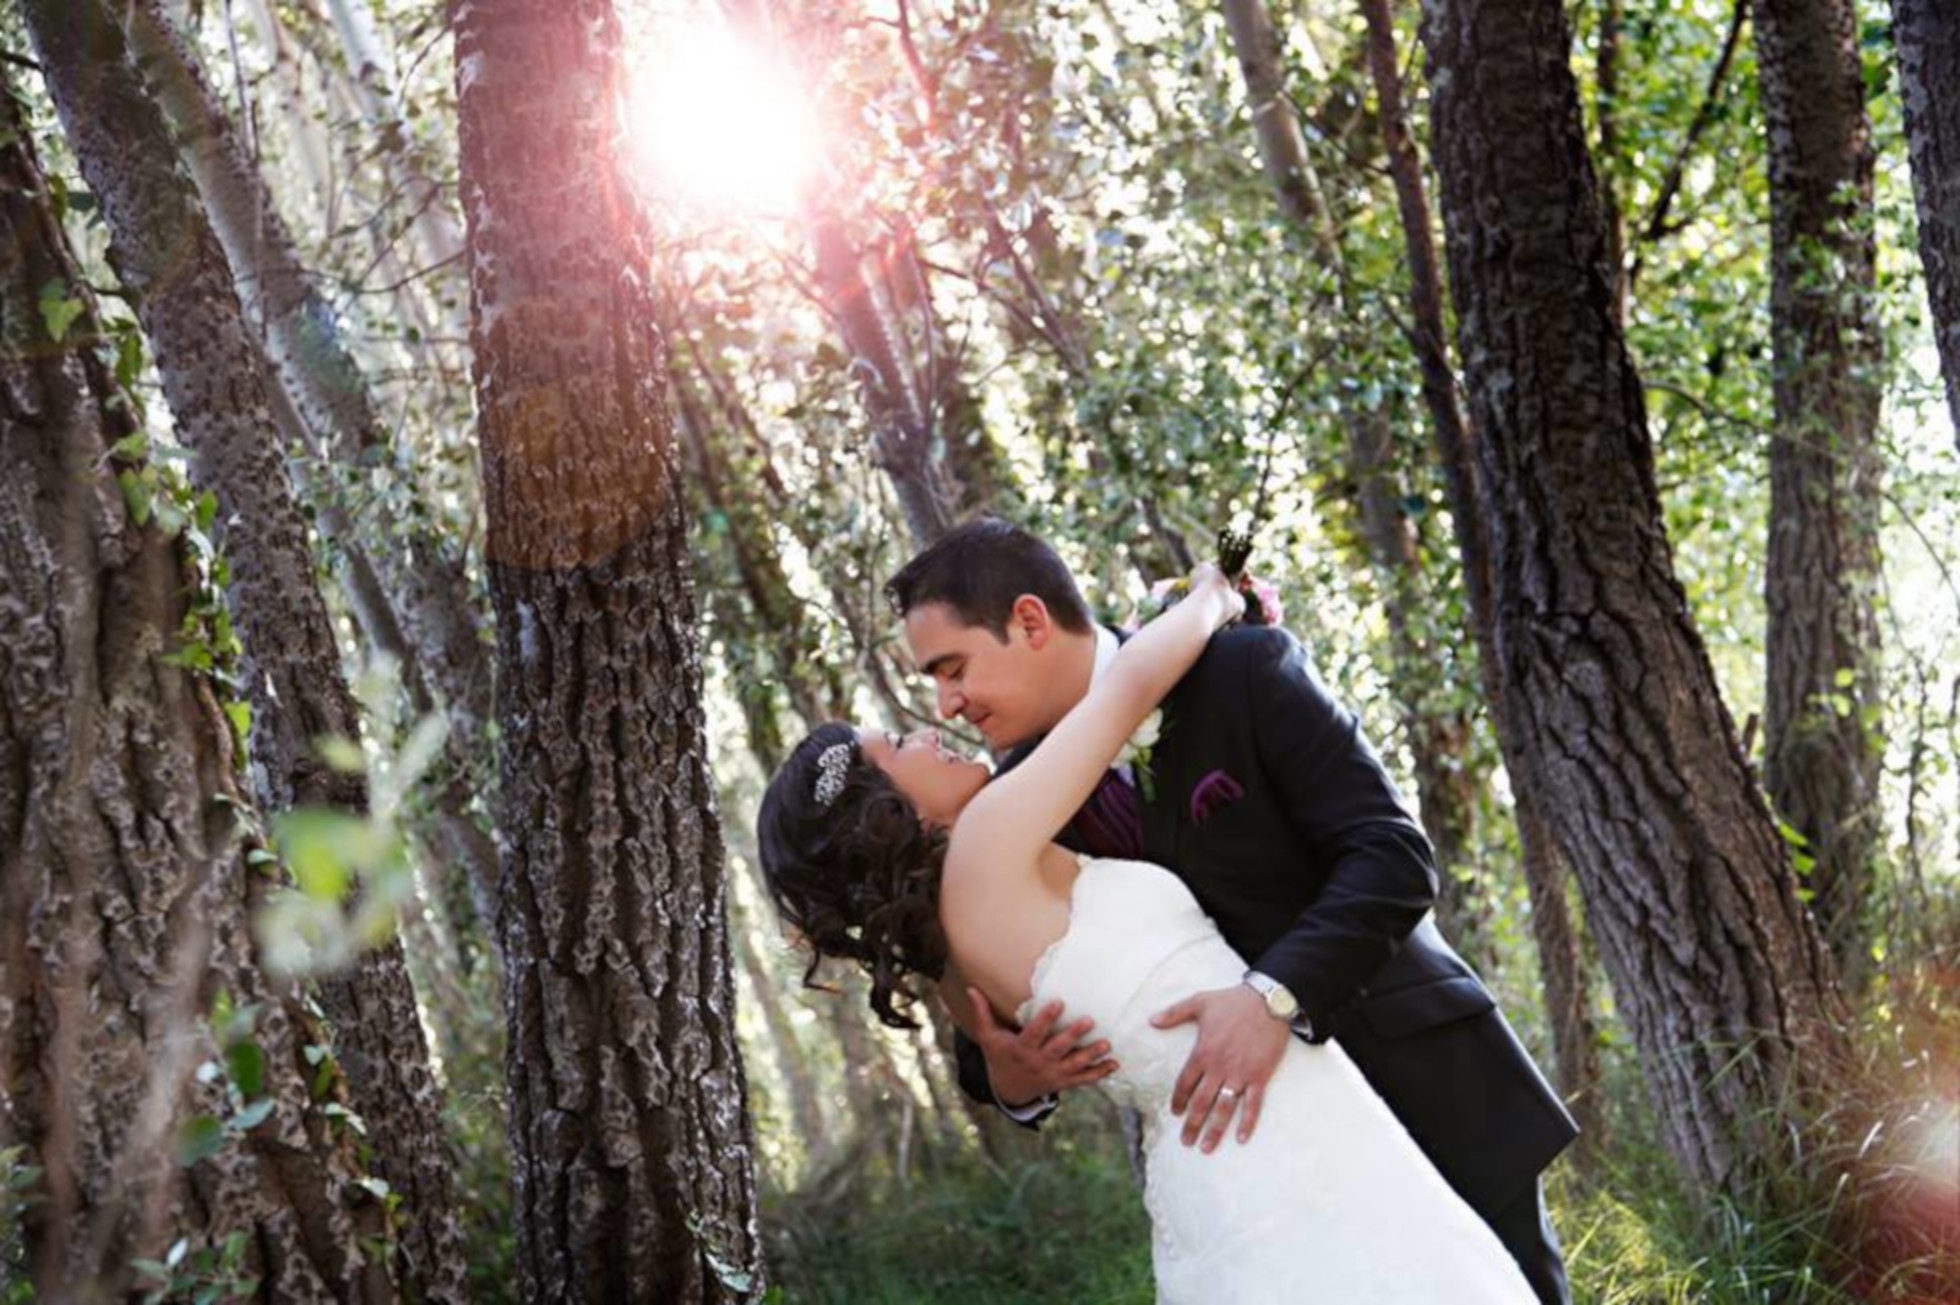
forest, wedding, boyfriend, ceremony, happy, woodland, interaction, newly married